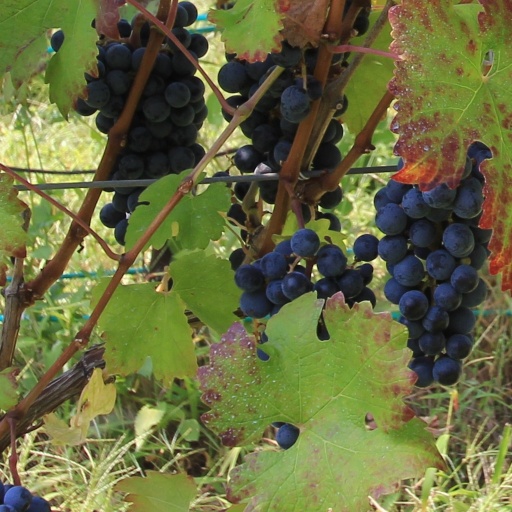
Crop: grape